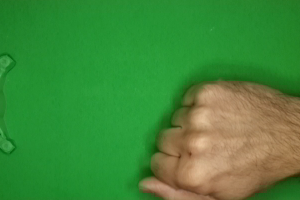
Label: rock